Tubby Schmalz

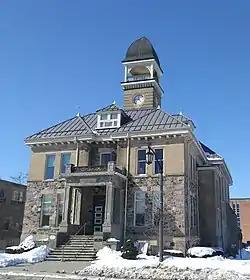
Two-story brick building with a belltower

Schmalz was elected to Walkerton Town Council in 1965, then served continuously on the council for 17 years. He was the deputy reeve for Walkerton from 1965 to 1967, and also represented Walkerton on the Bruce County Council. He later served as chairman of the town's finance committee, chairman of the recreation and community centres committee, and was elected president of the Chamber of commerce in Walkerton.